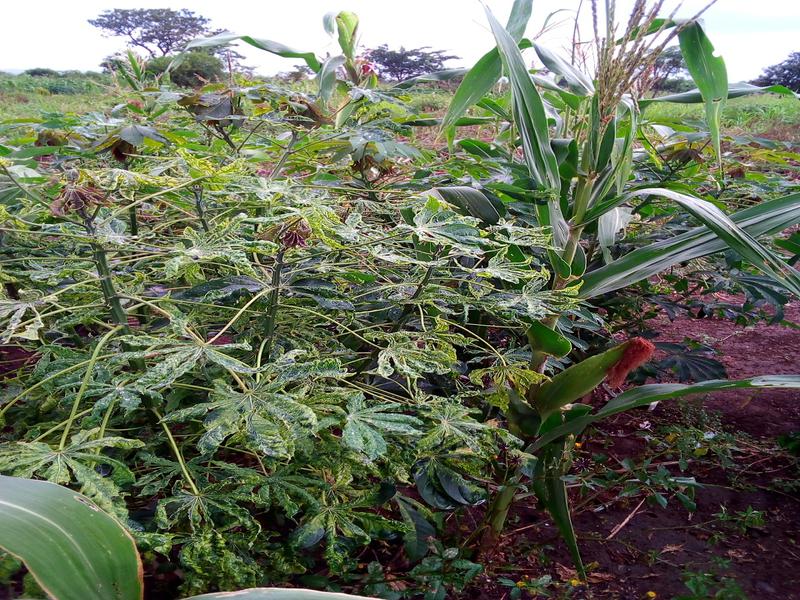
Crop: cassava
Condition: mosaic_disease